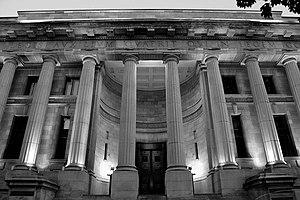
Édifice Ernest Cormier
L'histoire du droit au Québec se déroule de la fondation de la ville de Québec en 1608 jusqu'à nos jours.
L'édifice Ernest-Cormier est un édifice patrimonial situé dans le quartier du Vieux-Montréal à Montréal. Construit entre 1922 et 1925 et conçu par les architectes Ernest Cormier et Louis-Auguste Amos, il a été le troisième palais de justice de Montréal.